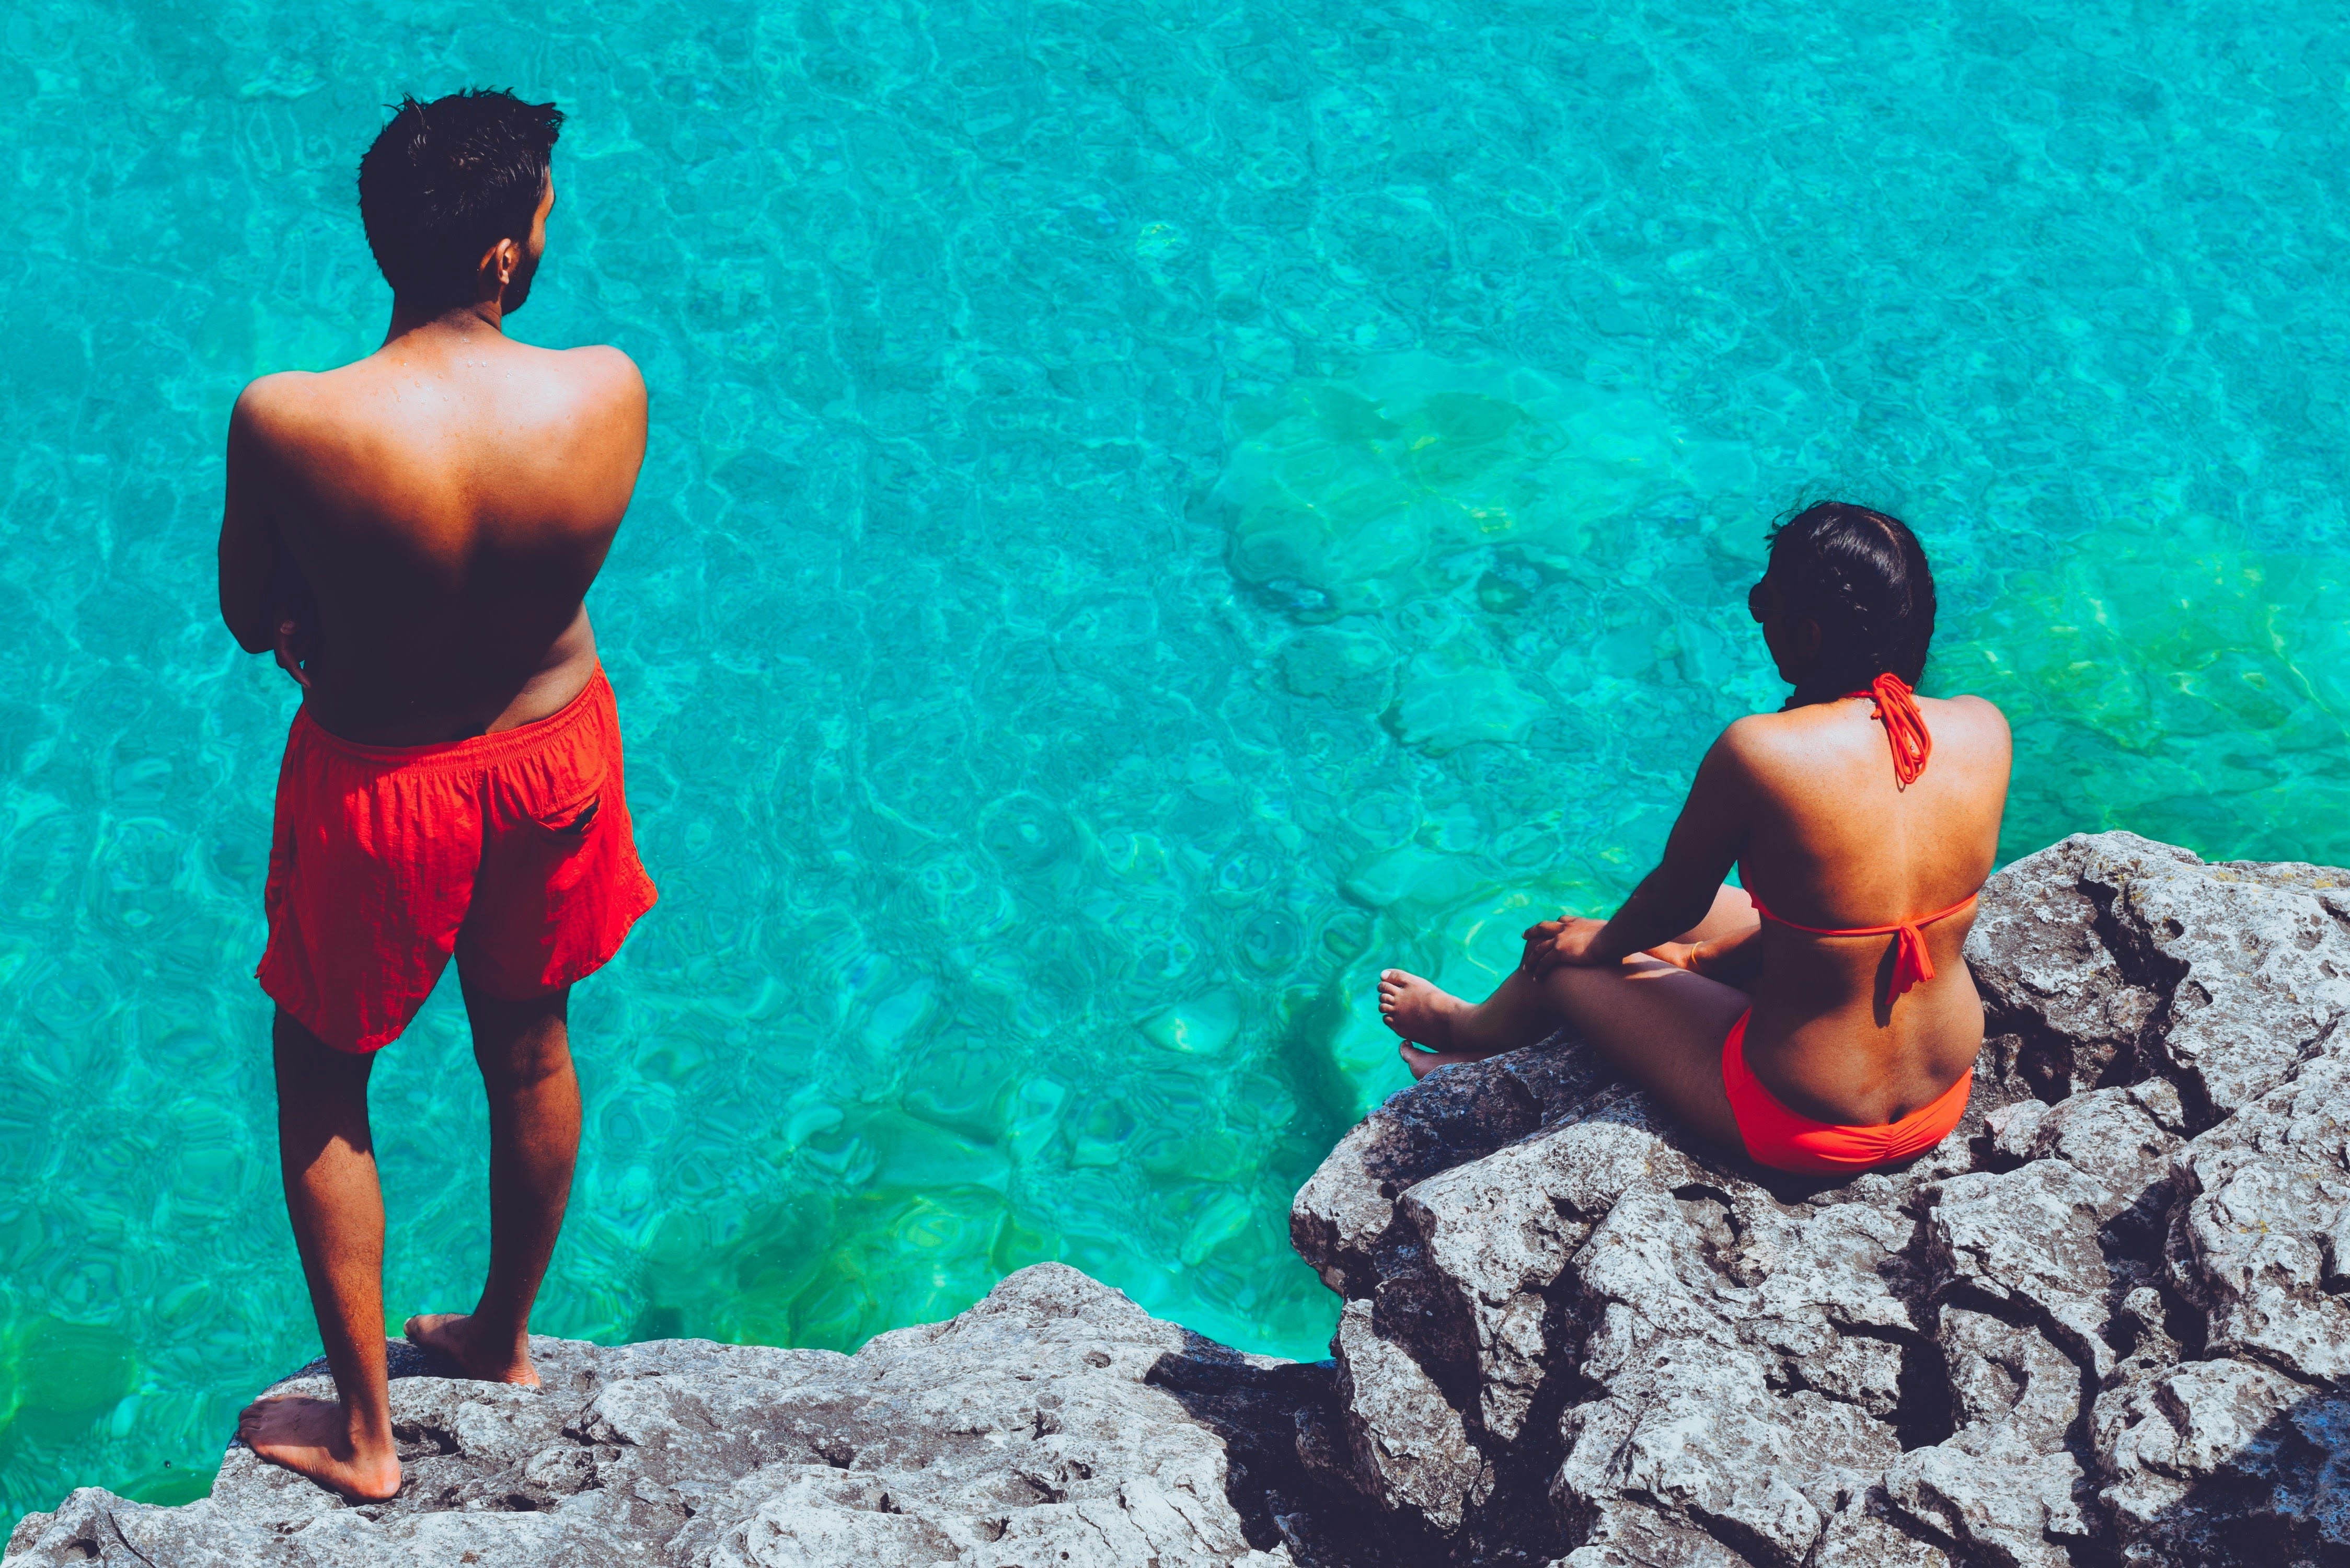
sea, diving, underwater, swimming, sports, water sport